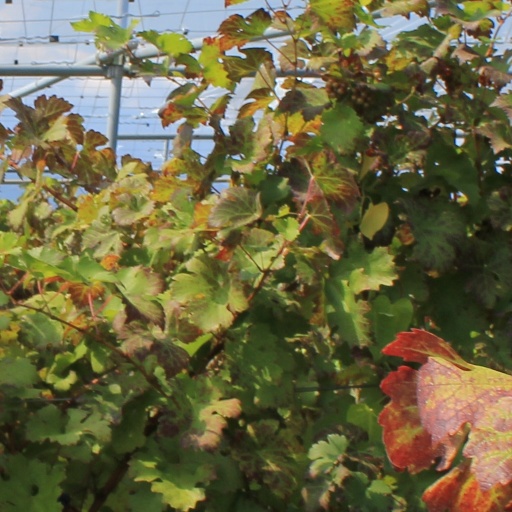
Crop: grape